Christian Edstrom

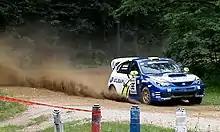
Pastrana / Edstrom at the 2010 New England Forest Rally.

Björn Christian Edström (born March 18, 1976, in Gävle, Sweden) is a Swedish-born American professional rally co-driver. He started competing as a co-driver in 1997, from 2006 to 2016 alongside Travis Pastrana.